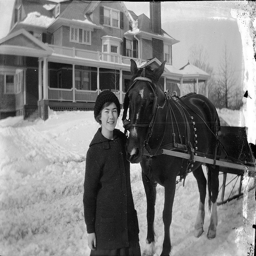
A woman standing next to a brown horse.
A woman standing next to a horse and carriage in the winter.
A woman smiling and standing beside a horse.
Black and white image of a woman with a horse and sleigh.
A woman poses with a horse in front of a snow-covered house.